William II of the Netherlands

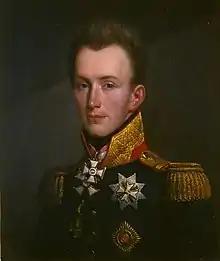
Portrait of William II, painted in 1817 by Karel Pieter Verhulst

In 1814, William was briefly engaged to Princess Charlotte of Wales, only child of the Prince Regent (later George IV of the United Kingdom) and his estranged wife, Caroline of Brunswick. The engagement was arranged by the Prince Regent, but it was broken off because Charlotte's mother was against the marriage and because Charlotte did not want to move to the Netherlands.